Stack v. Boyle

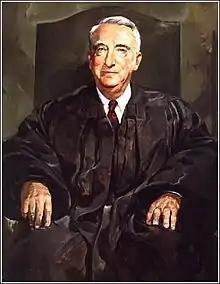
Supreme Court Chief Justice Fred M. Vinson

The U.S. Supreme Court found "that a defendant's bail cannot be set higher than an amount that is reasonably likely to ensure the defendant's presence at the trial.” It was determined that the $50,000 bail was excessive, given the lack of financial resources of the defendants and a lack of evidence that they were likely to flee before trial. Under the direction of Chief Justice Vinson, who delivered the opinion of the court, it was found that bail had “not been fixed by proper methods in this case.”